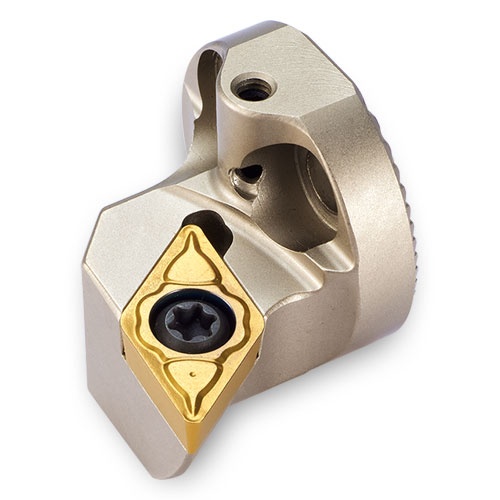
‎DTC-D16-SDUCL-07
Item #: IC036316053 Brand: Ingersoll Model #: 6316053 Product Specifications Connection Diameter Machine Side (DCONMS) 0.63″ Cutting Direction (HAND) Left Hand Functional Length (LF) 0.787″ Frontal Edge Angle 93 Degrees Functional Width (WF) 0.433″ Body Material Steel Minimum Bore Diameter (DMIN) 0.787″ Measurement Type Inch
Brand: ET02 New 2023
Category: Hardware > Tools > Drills > Handheld Power Drills